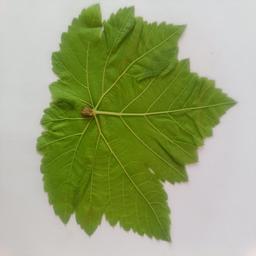
Label: Healthy Leaves